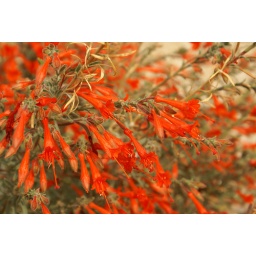
California fuchsias are available in a variety of habits and foliage. Flower selections include red hot, orange, pink and white.